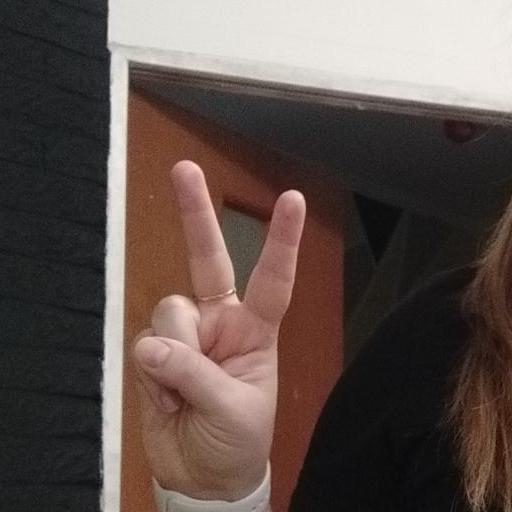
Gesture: peace